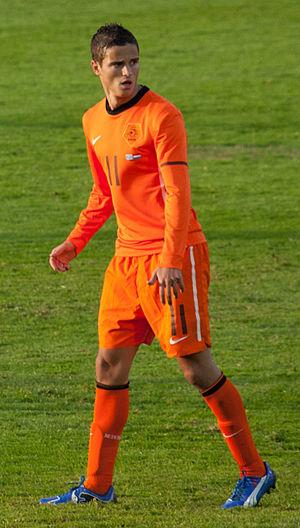
Ibrahim Afellay, né le 2 avril 1986 à Utrecht aux Pays-Bas, est un footballeur international néerlandais, évoluant au poste de milieu offensif au sein du PSV Eindhoven.
Al Hoceïma est une ville située sur la côte nord du Maroc, à 320 km de Tanger à l'ouest et à 250 km de Saïdia et de la frontière algérienne à l'est. Al Hoceïma est située au centre de la région du Rif, séparant le Rif occidental du Rif oriental.
La génétique de la population marocaine compte l'histoire de la génétique du peuple du Maroc, et l'influence de ses ancêtres sur les populations mondiales.